Robert John Sholl

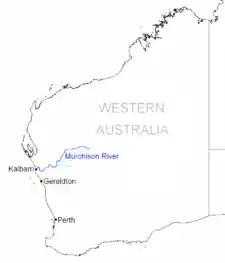
R. J. Sholl's jurisdiction, the North District, was the vast area defined by "Land Regulations" (1862) as north of a border that followed the Murchison River north west from the sea for approximately 100 miles, and then followed a line "through the summit of Mount Murchison" (approx. 26° 43' 51" South, 116° 25' 16" East), east to the Colonial border.

Sholl and the few remaining settlers were evacuated from Camden Harbour in October 1865. The Resident, with a significantly reduced staff, moved to Tien Tsin Harbor and set up a government camp near the homestead of Mount Welcome Station, a pastoral lease held by Emma and John Withnell. Sholl was accompanied by his son Trevarton and about 10 other government employees, most of them semi-skilled labourers, along with a few police and southern Aboriginal convicts, detached from the prison on Rottnest Island.